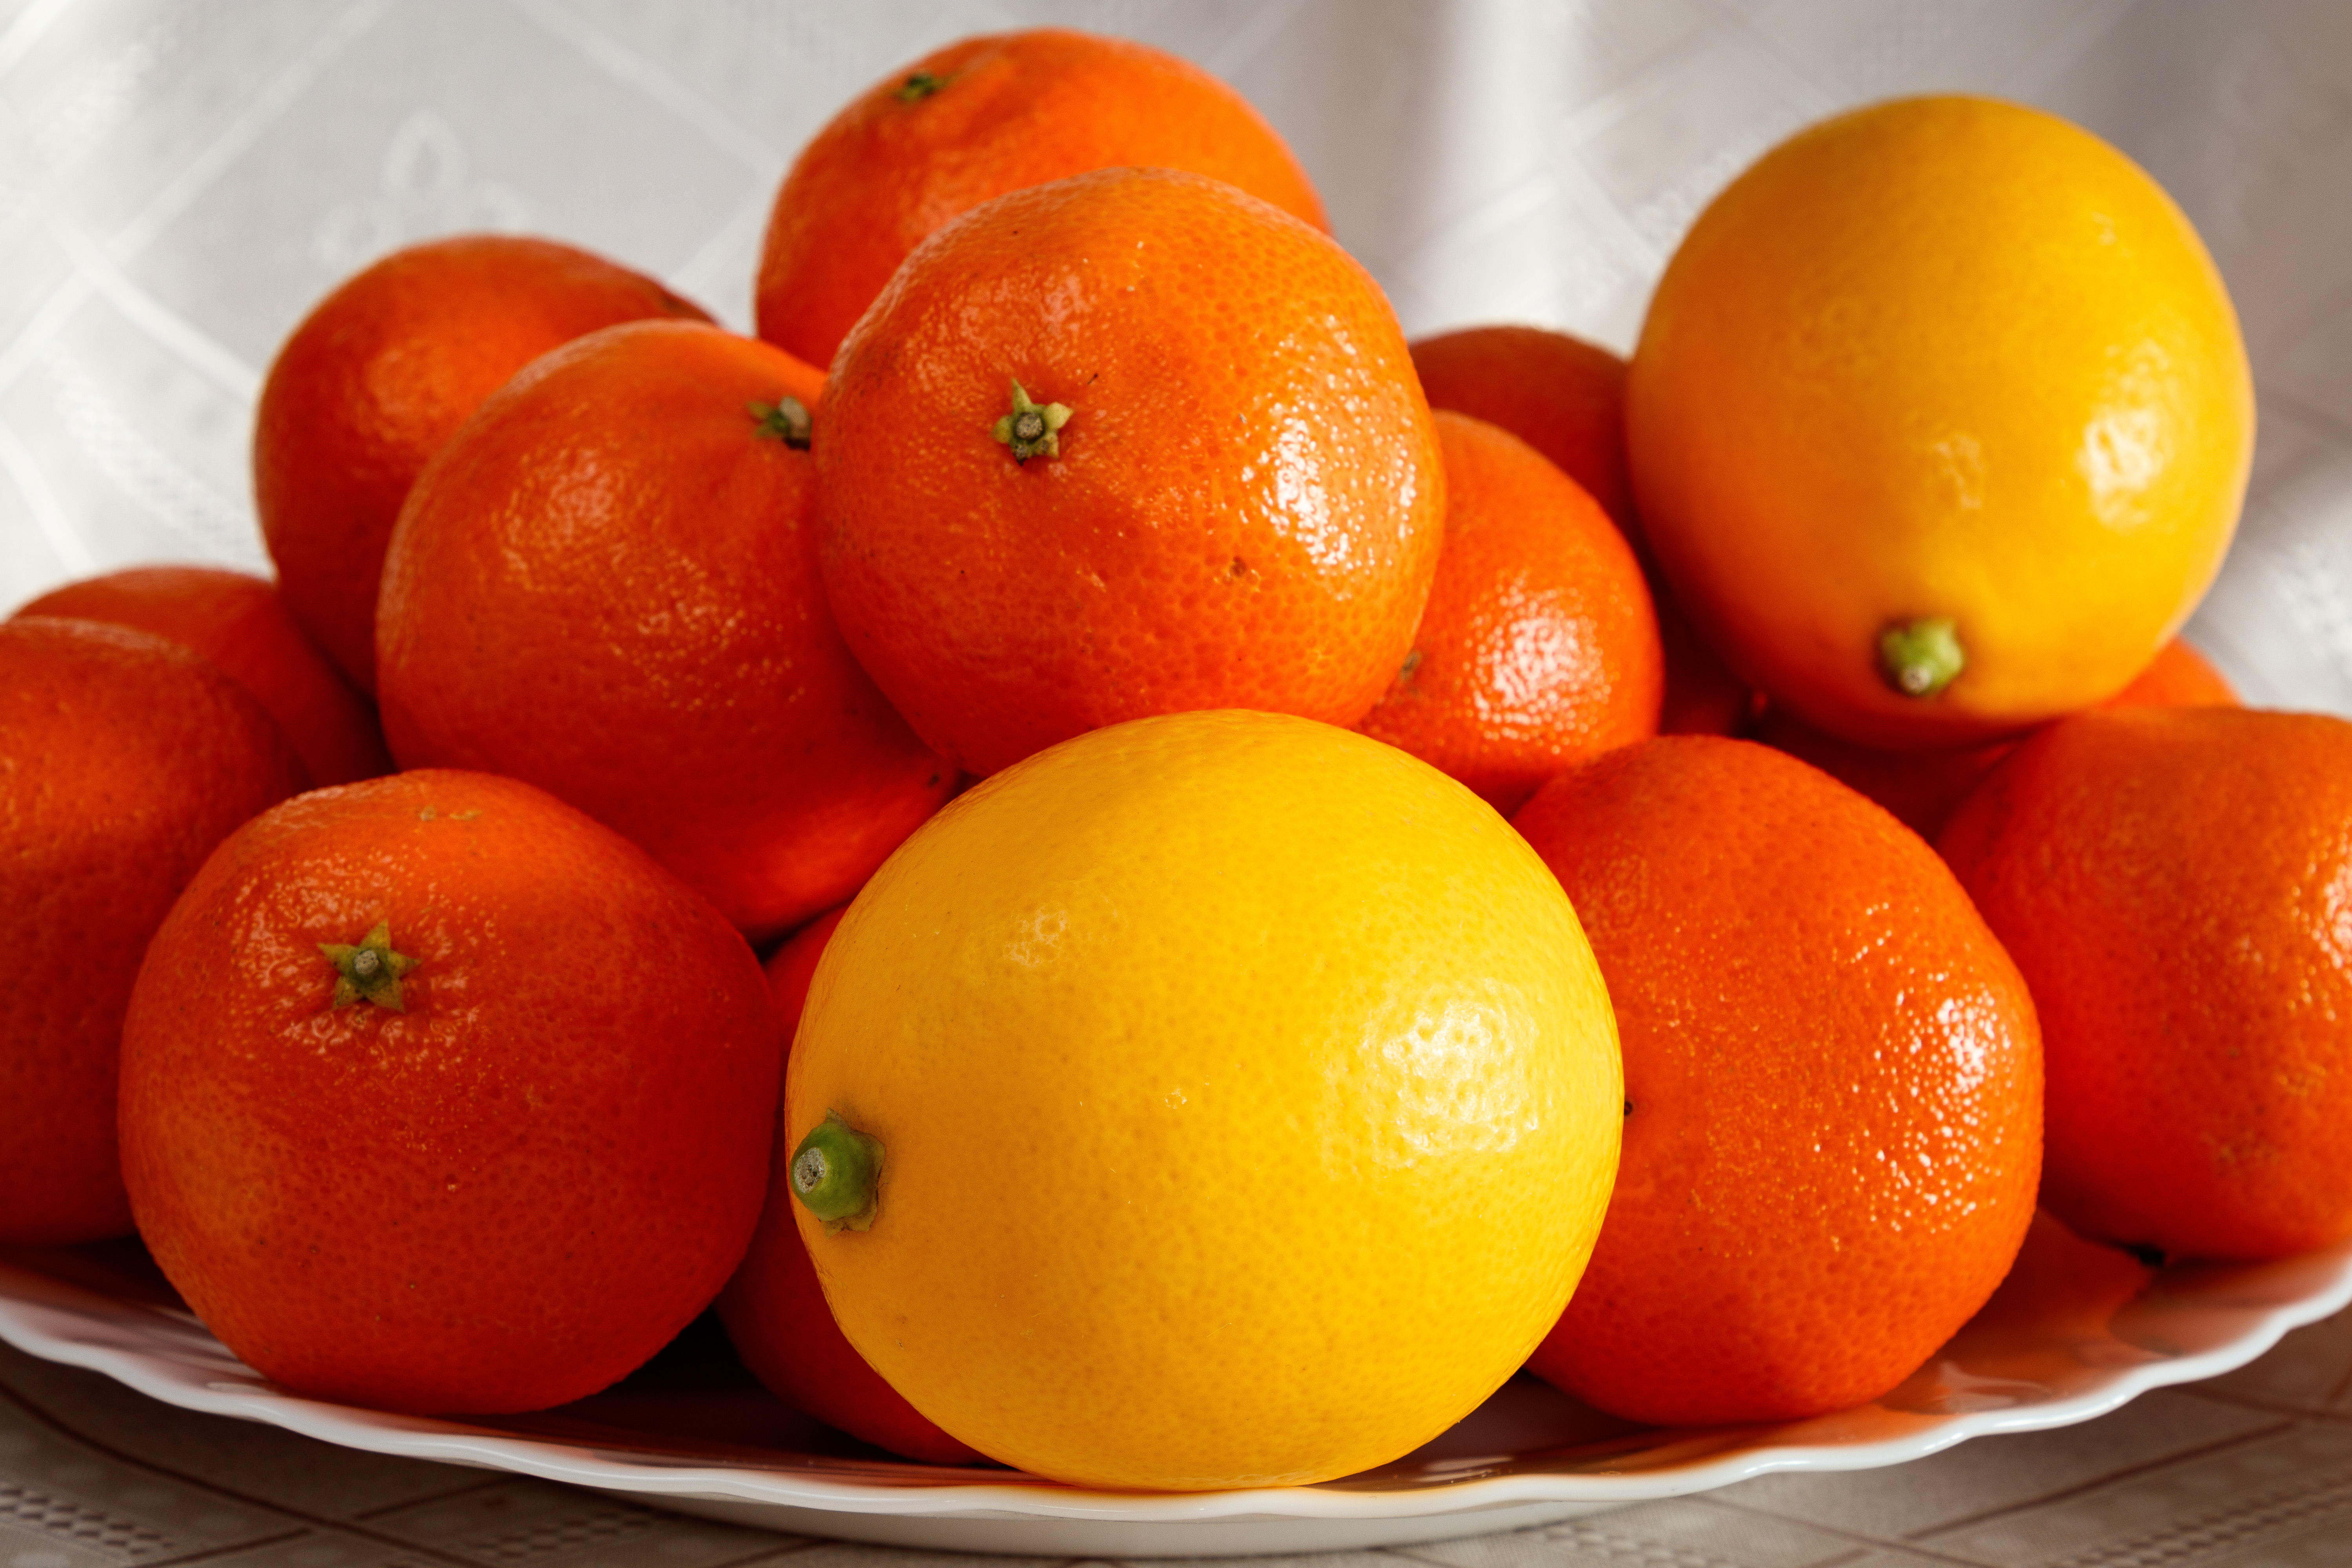
tangerines, lemons, fruit, food, nutrition, healthy, vitamins, fresh, delicious, colorful, smell, cuisine, background, orange, citrus, yellow, natural foods, produce, ingredient, grapefruit, tangerine, bitter orange, mandarin orange, valencia orange, still life photography, rangpur, whole food, clementine, peach, vegetarian food, local food, calamondin, superfood, citric acid, seedless fruit, accessory fruit